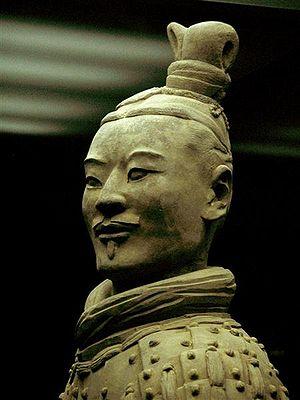
Le mausolée de l'empereur Qin se trouve à proximité de la ville de Xi'an, dans le Shaanxi. Il comprend d'une part le tombeau de l'empereur Qin Shi Huangdi, non encore fouillé, d'autre part les fosses où l'on a trouvé, à partir de 1974, les vestiges ensevelis de milliers de soldats de terre cuite formant ce qu'on a appelé l’armée de terre cuite ou armée d'argile. L'ensemble s'étend sur environ 56,25 km².
L'armée de terre cuite, ou armée d'argile, est un ensemble de près de huit mille statues de soldats et chevaux en terre cuite, représentant les troupes de Qin Shi Huang, le premier empereur de Chine. Elles représentent une forme d'art funéraire, car elles ont été enterrées dans les fosses du mausolée de l'empereur Qin, à proximité de la ville de Xi'an, dans le Shaanxi, en 210–209 av. J.-C. Cette « armée enterrée », dont les statues ont quasiment toutes un visage différent, était destinée à protéger l'empereur défunt.